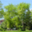
Label: maple_tree